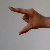
The image shows a hand gesture representing the letter 'Z' in Indian Sign Language.